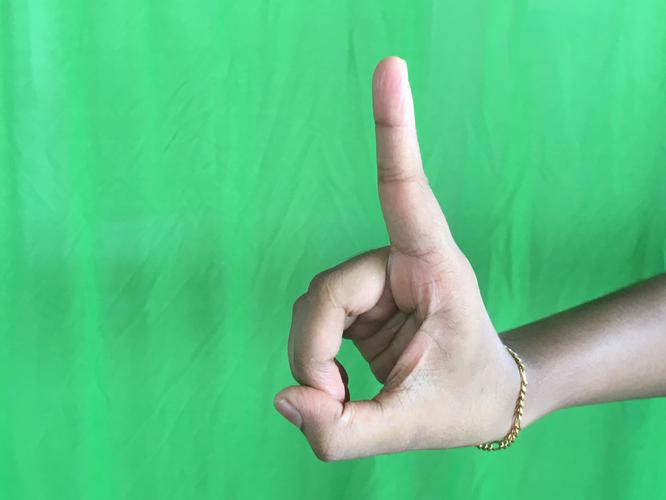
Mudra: Suchi
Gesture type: single_hand